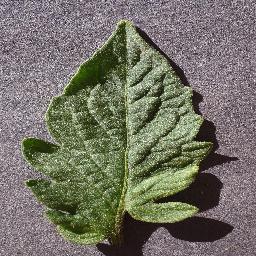
Label: Tomato___healthy